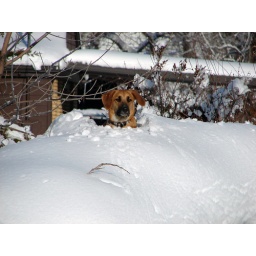
It's like a dog jumping out of a giant frosted cake. Read the description below &amp;quot;King of the.....&amp;quot; for more details.